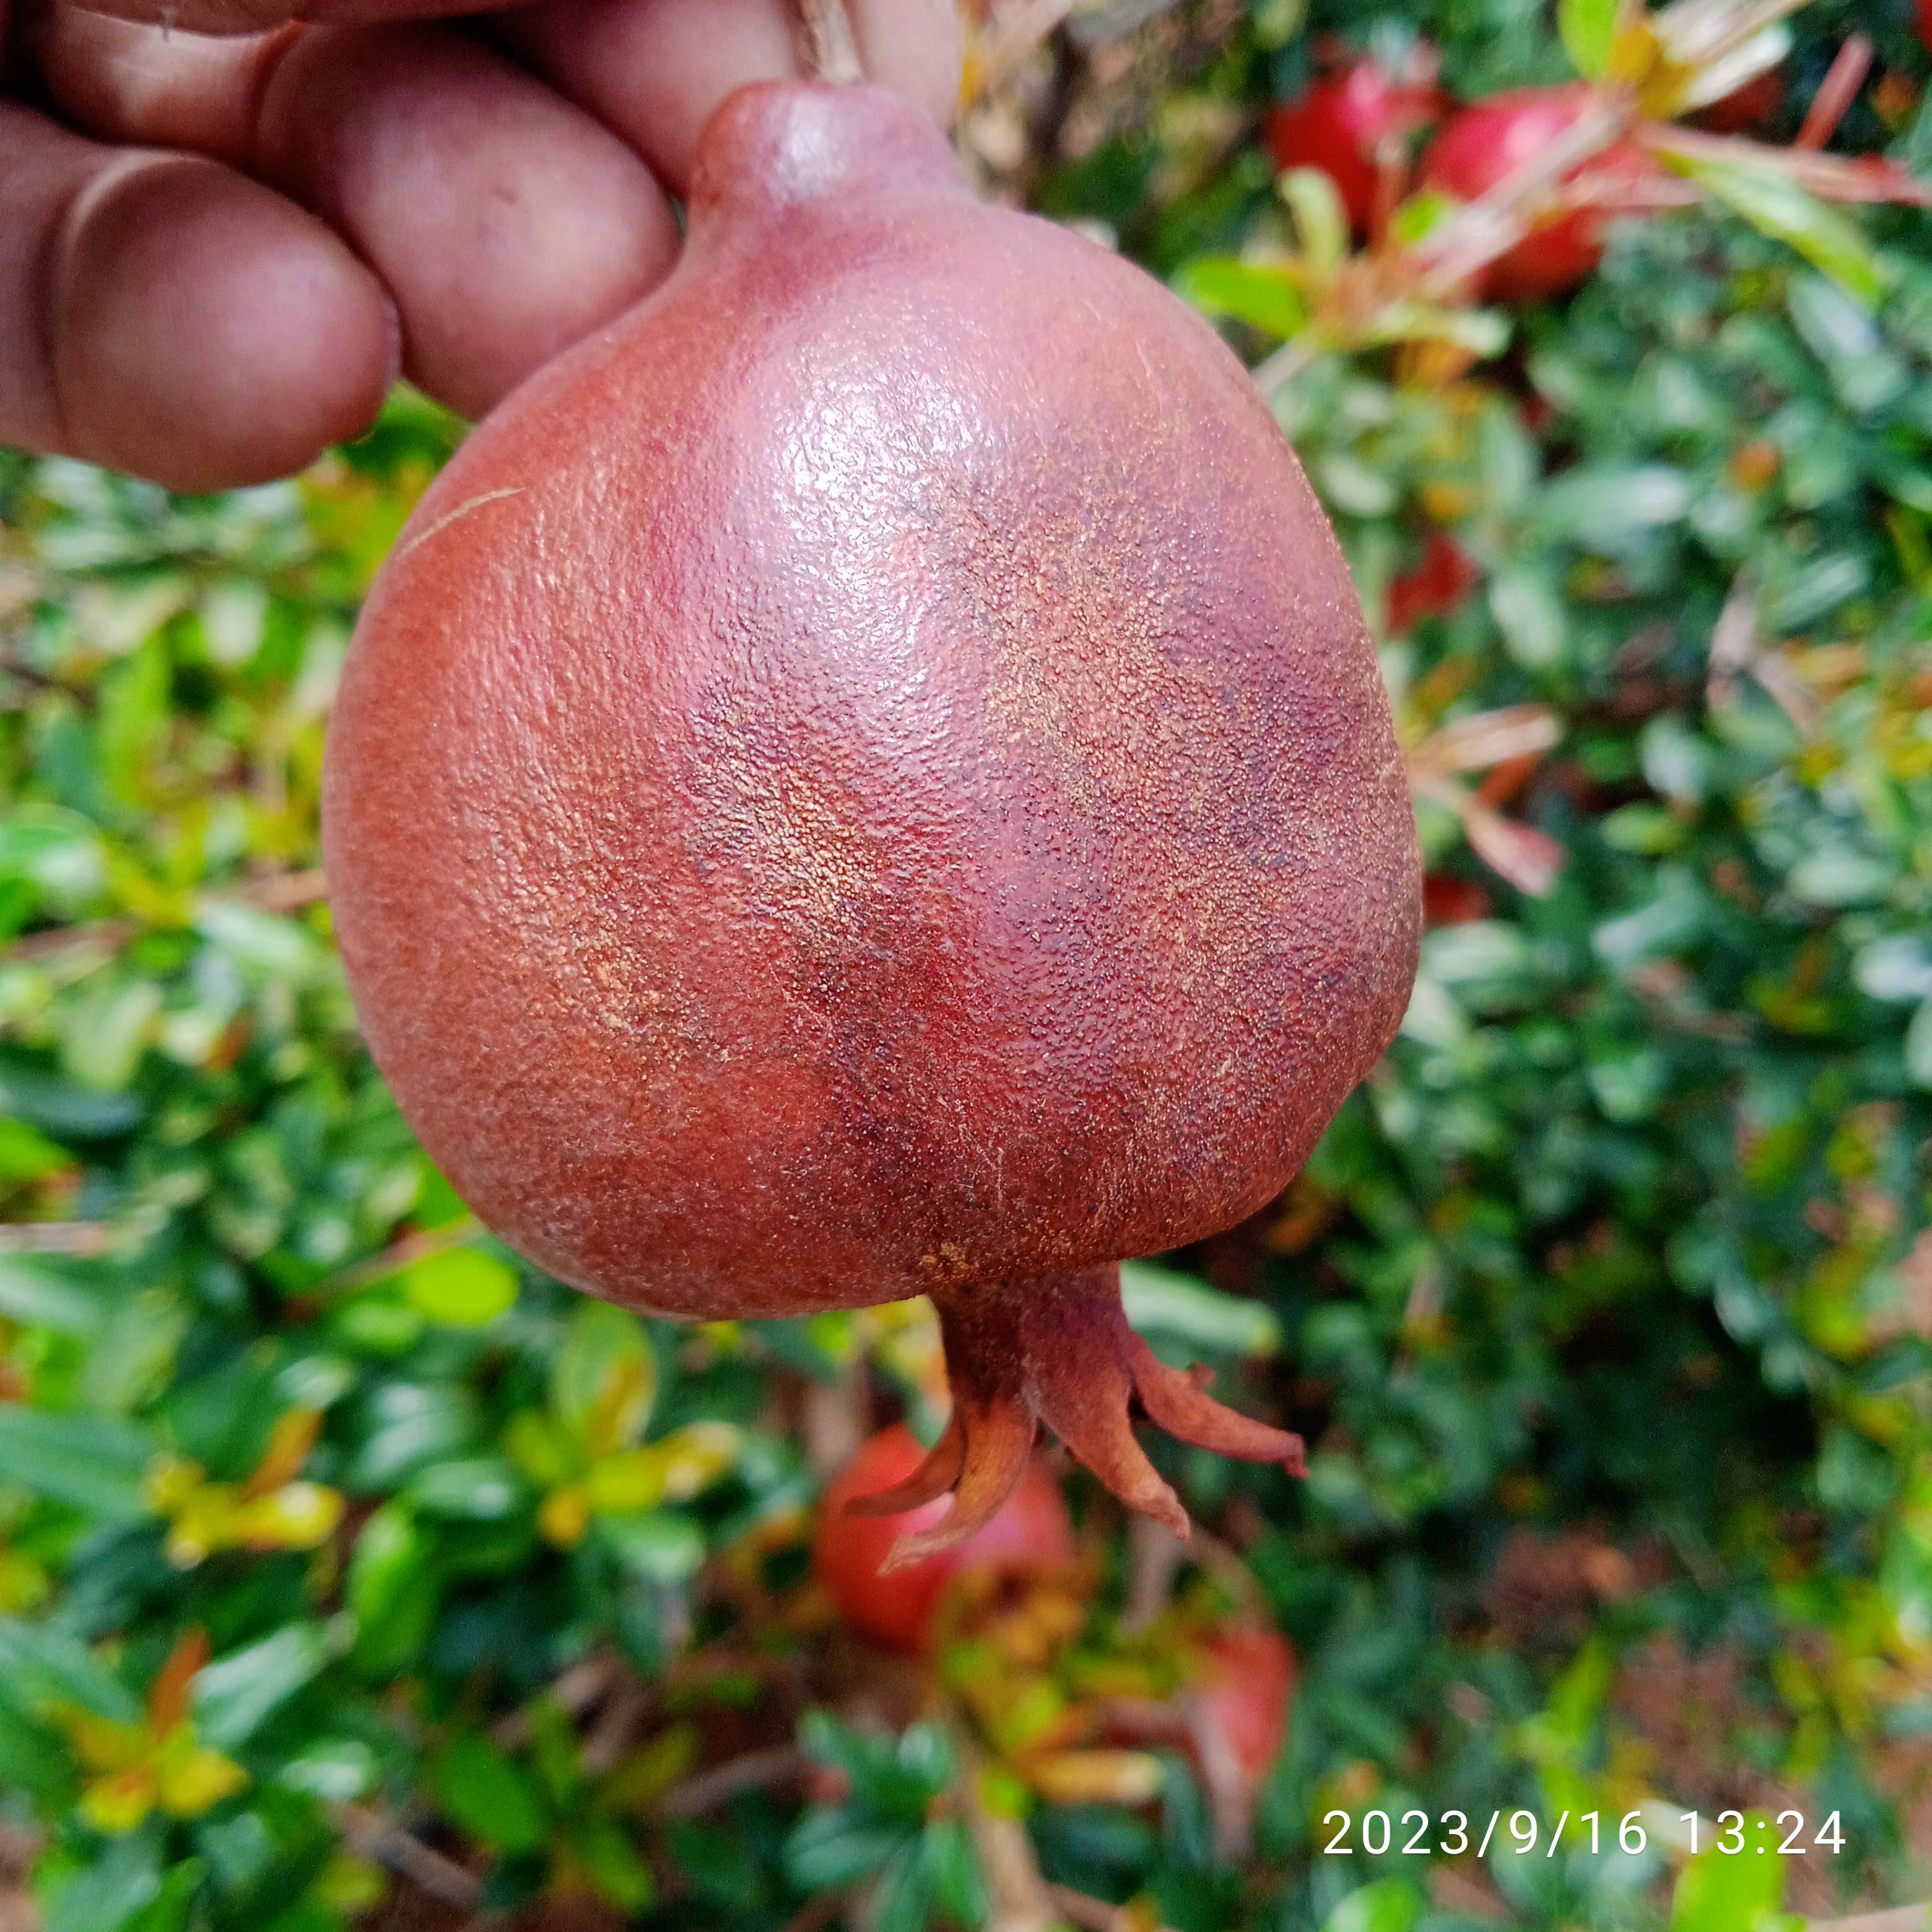
Label: Alternaria